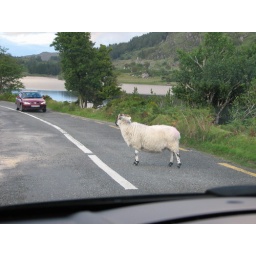
sheep in the road